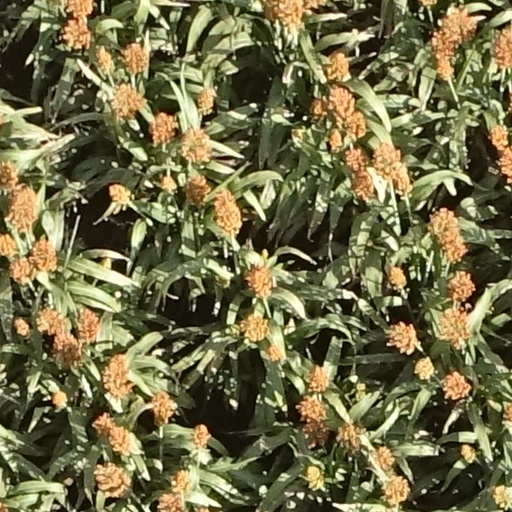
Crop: sorghum